Abbey of St Mary, St Dogmaels

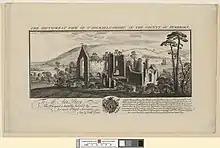
A view of the ruins in 1740

The site of the abbey is thought to have been the location of a Celtic monastery founded by Dogmael, a 6th-century saint said to have been the son of Ithel ap Ceredig ap Cunedda Wledig, and also reputedly the cousin of Saint David.